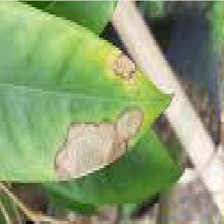
Label: anthracnose_disease